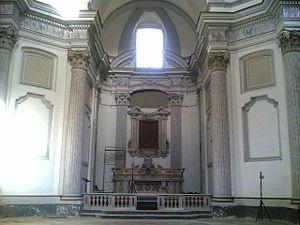
L'église Santa Maria delle Grazie est une église baroque de Naples qui donne sur la piazzetta Mondragone.